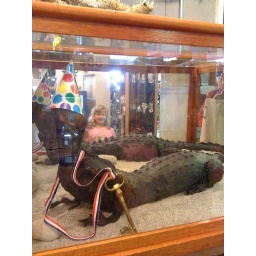
the little girl reflected in the mirror is a total believer.